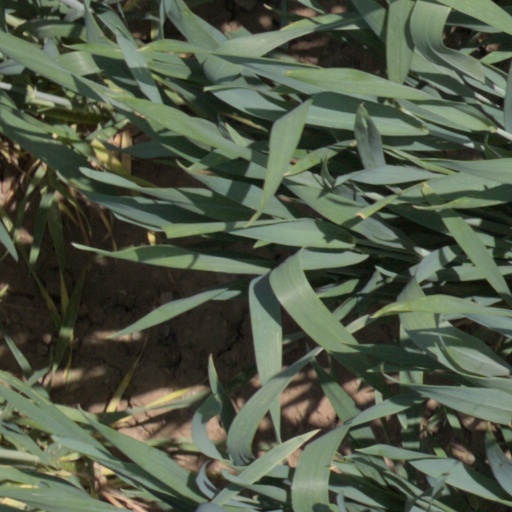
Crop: wheat